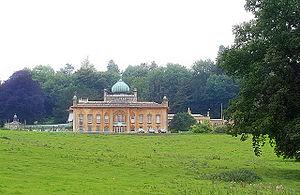
Cette liste des musées du Gloucestershire, Angleterre contient des musées qui sont définis dans ce contexte comme des institutions qui recueillent et soignent des objets d'intérêt culturel, artistique, scientifique ou historique. leurs collections ou expositions connexes disponibles pour la consultation publique. Sont également inclus les galeries d'art à but non lucratif et les galeries d'art universitaires. Les musées virtuels ne sont pas inclus.
L'architecture anglo-indienne est un mouvement architectural lancé à la fin du XIXᵉ siècle par les architectes britanniques dans les Indes britanniques. Il associe des éléments de l'architecture indo-islamique à l'architecture néogothique de l'Époque victorienne
Sezincote House est une propriété située dans le Gloucestershire, au Royaume-Uni, près de la localité de Moreton-in-Marsh, dans la région des Cotswolds. Construit en 1805 sur des plans de Samuel Pepys Cockerell, le manoir reste l'un des principaux exemples de l'architecture anglo-indienne en vogue dans l'Angleterre du début du XIXᵉ siècle. Il a servi de modèle au Royal Pavilion de Brighton.